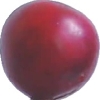
Label: cherry_wax_red